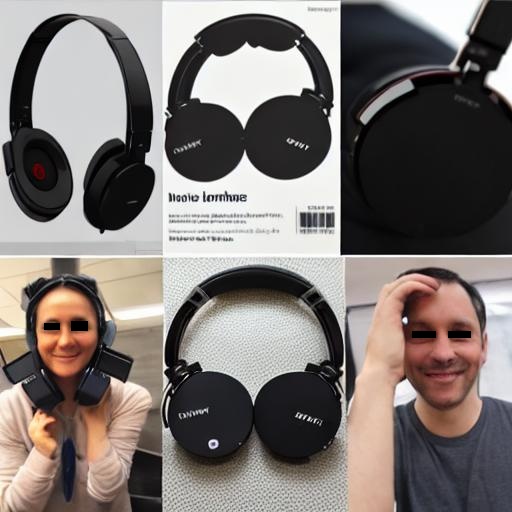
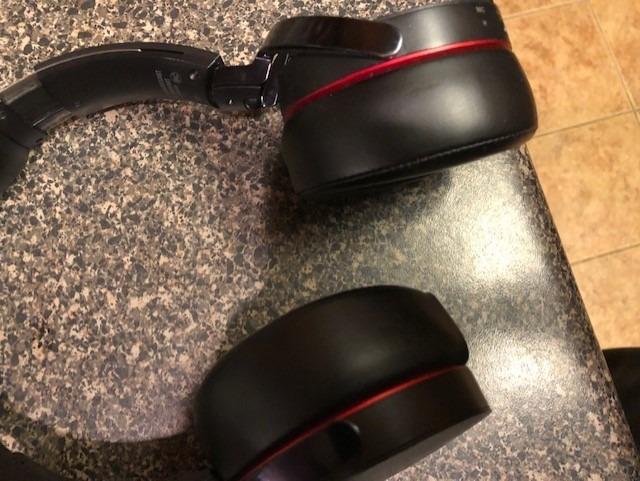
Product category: headphones
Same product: no